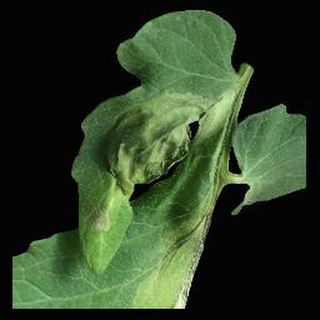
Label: tomato_late_blight